Tourism in Morocco

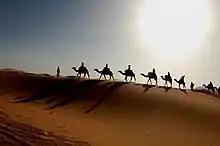
Tourism in the Sahara

In the second half of the 1980s and the early 1990s, between 1 and 1.5 million Europeans visited Morocco. Most of these visitors were French or Spanish, with about 100,000 each from Britain, Italy, Germany, and the Netherlands. Tourists mostly visited large beach resorts along the Atlantic coast, particularly Agadir. About 20,000 people from Saudi Arabia visited, some of whom bought holiday homes. Receipts from tourism fell by 16.5% in 1990, the year the Gulf War began. In 1994, Algeria closed its border with Morocco after the Marrakech attack, which caused the number of Algerian visitors to fall considerably; there were 70,000 visitors in 1994 and 13,000 in 1995, compared to 1.66 million in 1992 and 1.28 million in 1993. In 2017, there were 10.3 million tourist arrivals, compared with about 10.1 million in 2016, a 1.5% year-over-year increase. 30% of the tourists were one of the 3.8 million Moroccans living abroad. Marrakech itself had over 2 million visitors in 2017. In 2019, more than 13 million tourists visited Morocco. In 2020, Morocco witnessed an all-time low with no more than 4 million tourists, due to the spread of COVID-19. In 2023, Marrakech was voted a Top 10 Best Destinations for International Tourists by Tripadvisor. In 2023, Morocco set a new record for the number of tourists visiting, reaching 13.2 million, breaking the former record of 12.9 million that was set in 2019.